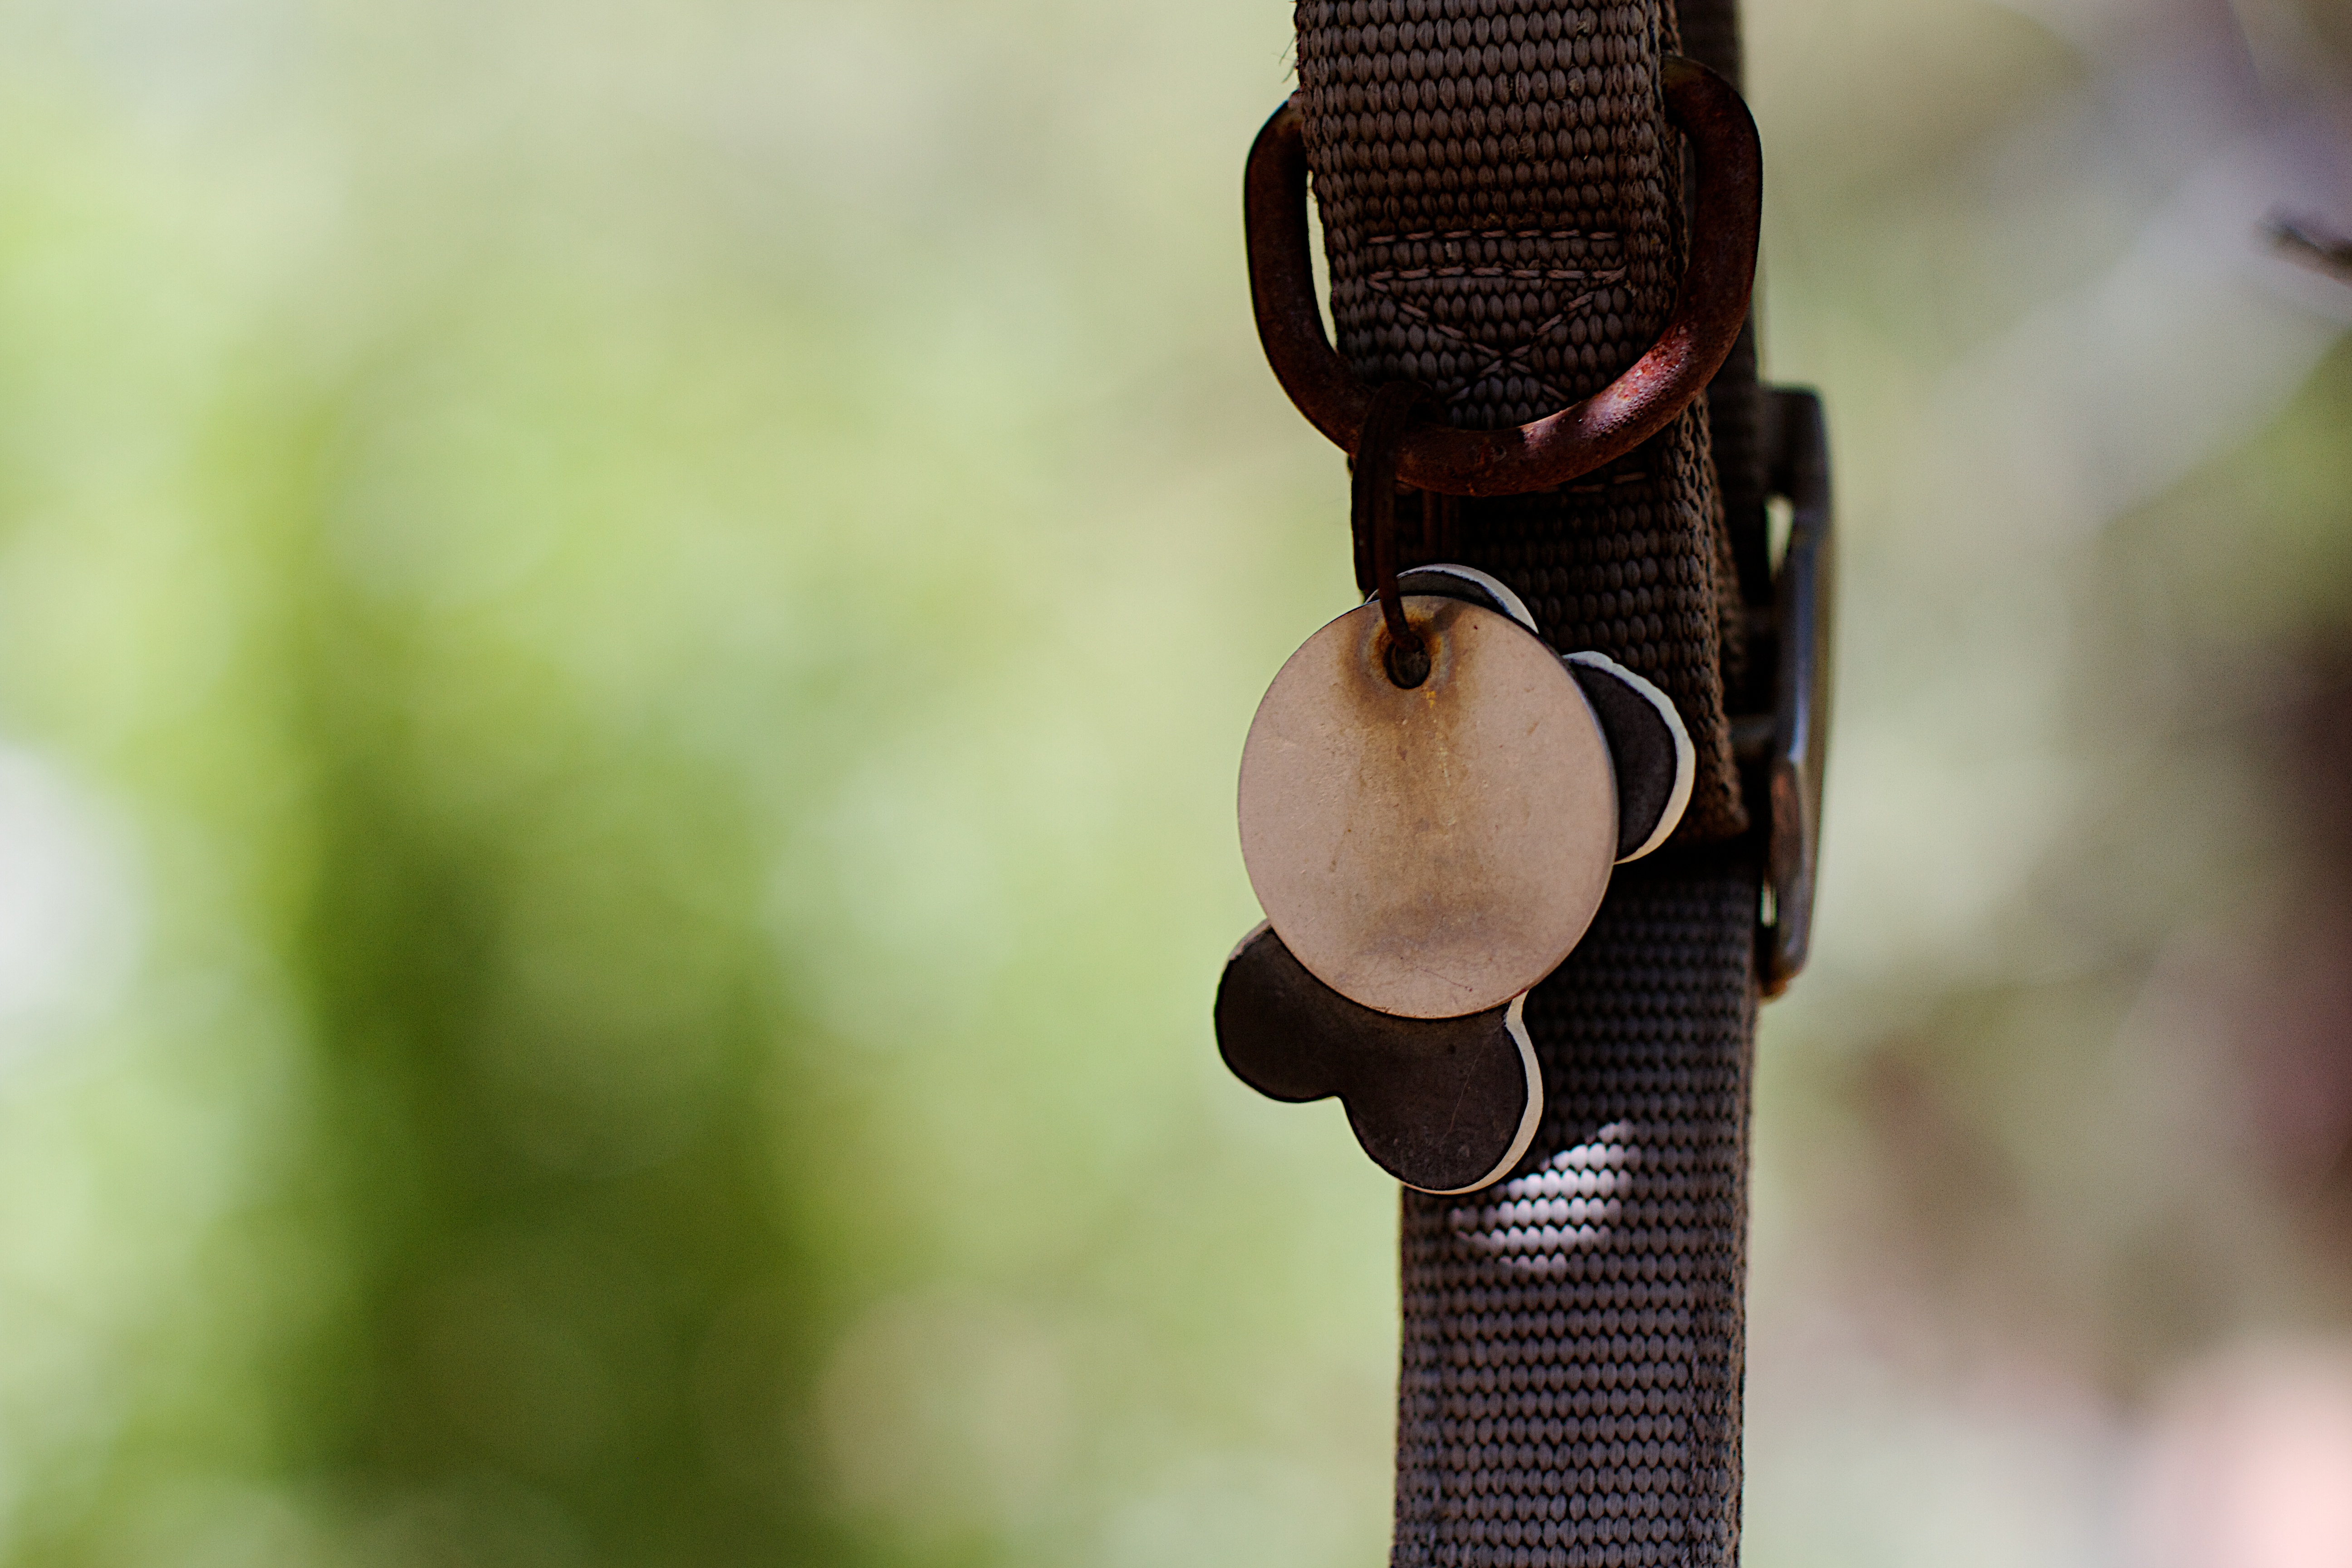
hand, green, close up